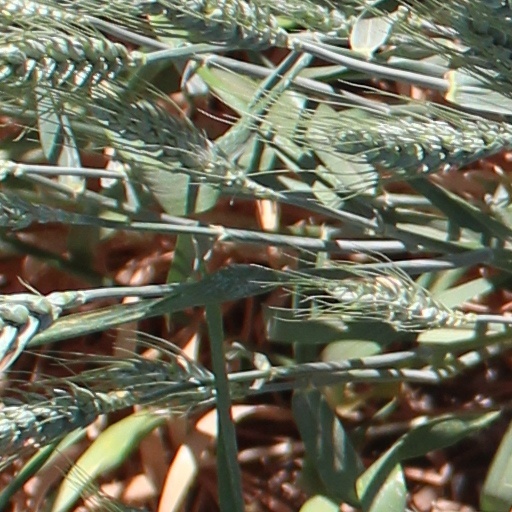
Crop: wheat